One Tabor Center

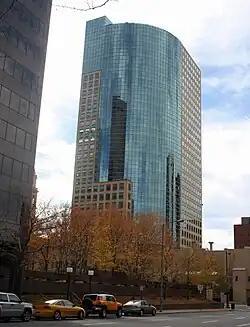

One Tabor Center is a tall skyscraper in Denver, Colorado. The building was completed in 1984 and has 30 floors. It is the 15th tallest building in Denver. The building, designed by Urban Design Group, has a floor area of and is located at 1200 Seventeenth Street, on Lawrence between Sixteenth and Seventeenth flanked on the 16th side by the covered Tabor Center Mall and on 17th by an open plaza.